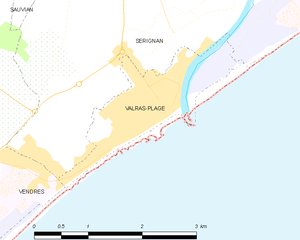
Carte de la commune française de code INSEE 34324 - Valras-Plage
Valras-Plage est une commune française située dans le département de l'Hérault en région Occitanie.